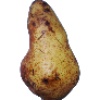
Label: Pear Abate 1